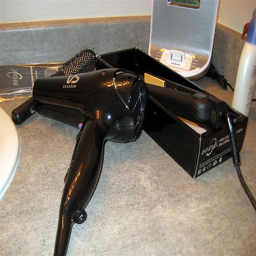
Articles for hair styling are on a bathroom counter.
A hairdryer and hair straightener on the bathroom sink.
A counter top with a hair dryer, straightner and brush on it.
A hair dryer and brush are on the counter.
A black hairdryer and flat iron on a counter